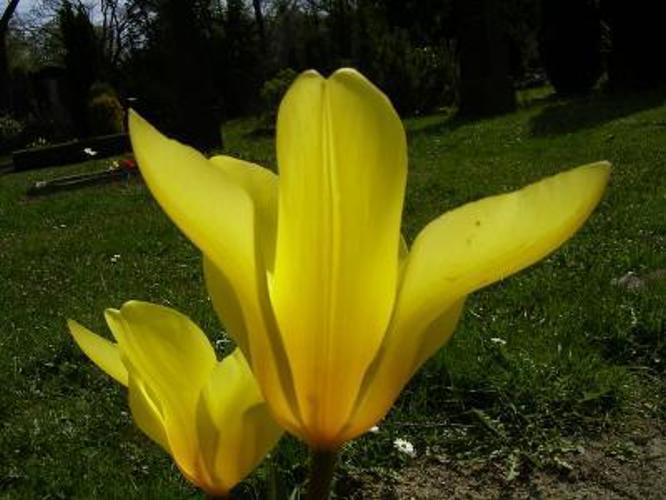
Flower: Tulip